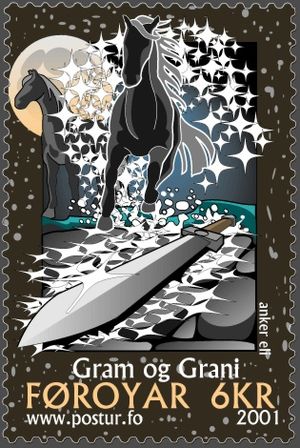
Grane (mytologi)
Grane og sværdet Gram, afbilledet på et færøsk frimærke fra 2001.
Grane er i nordisk mytologi navnet på Sigurd Fafnersbanes trofaste ottebenede hest, som han har fået af Odin. Grane er føl efter Odins egen hest Sleipner.